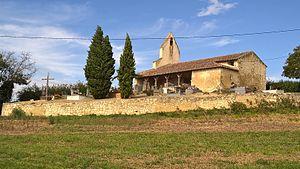
Chapelle Saint-Michel de Tremblade This building is indexed in the Base Mérimée, a database of architectural heritage maintained by the French Ministry of Culture,
L'emban est, en Gascogne, un abri sous lequel se tiennent les réunions des communautés paroissiales puis les assemblées municipales. Il est constitué d'un toit de tuiles supporté par des poteaux de bois et accoté à l'église. C'est aussi une galerie ouverte sous le premier étage en surplomb des maisons entourant une place où les artisans tiennent boutique ou un hangar où est rangé le matériel agricole voire le corbillard.
Jegun est une commune française située dans le département du Gers en région Occitanie.
Cet article recense les monuments historiques du Gers, en France.